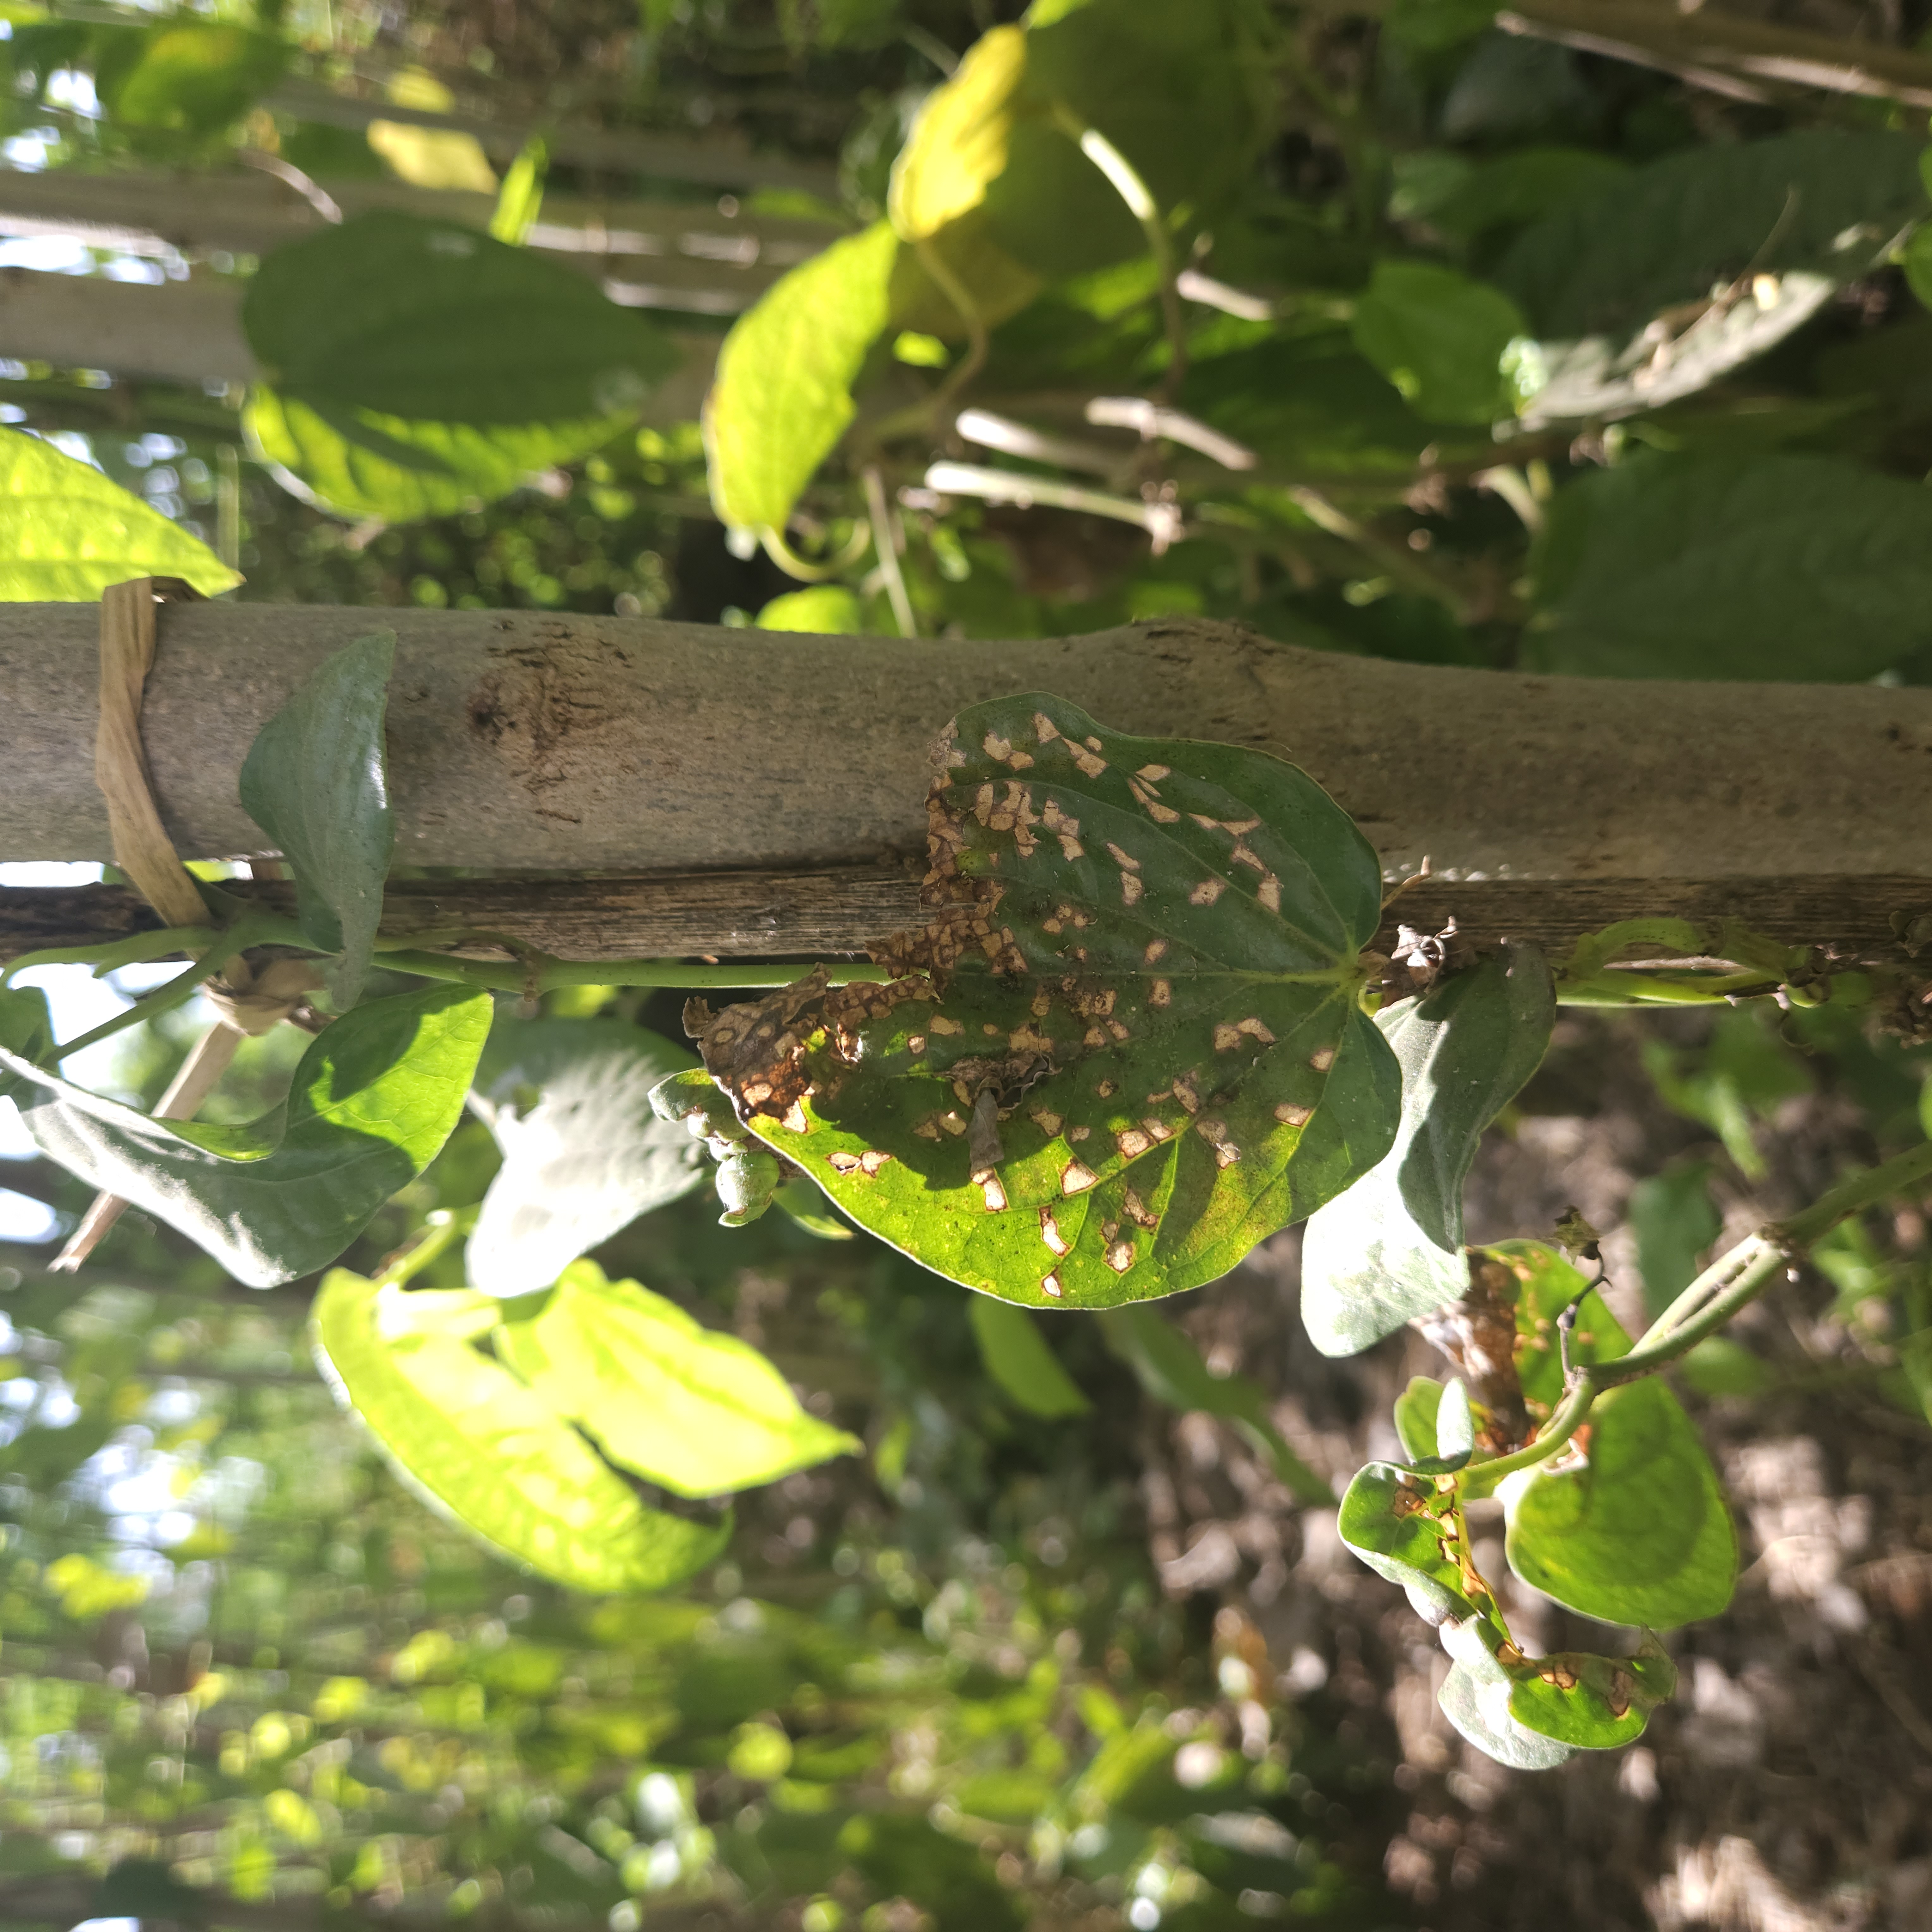
Label: Diseased